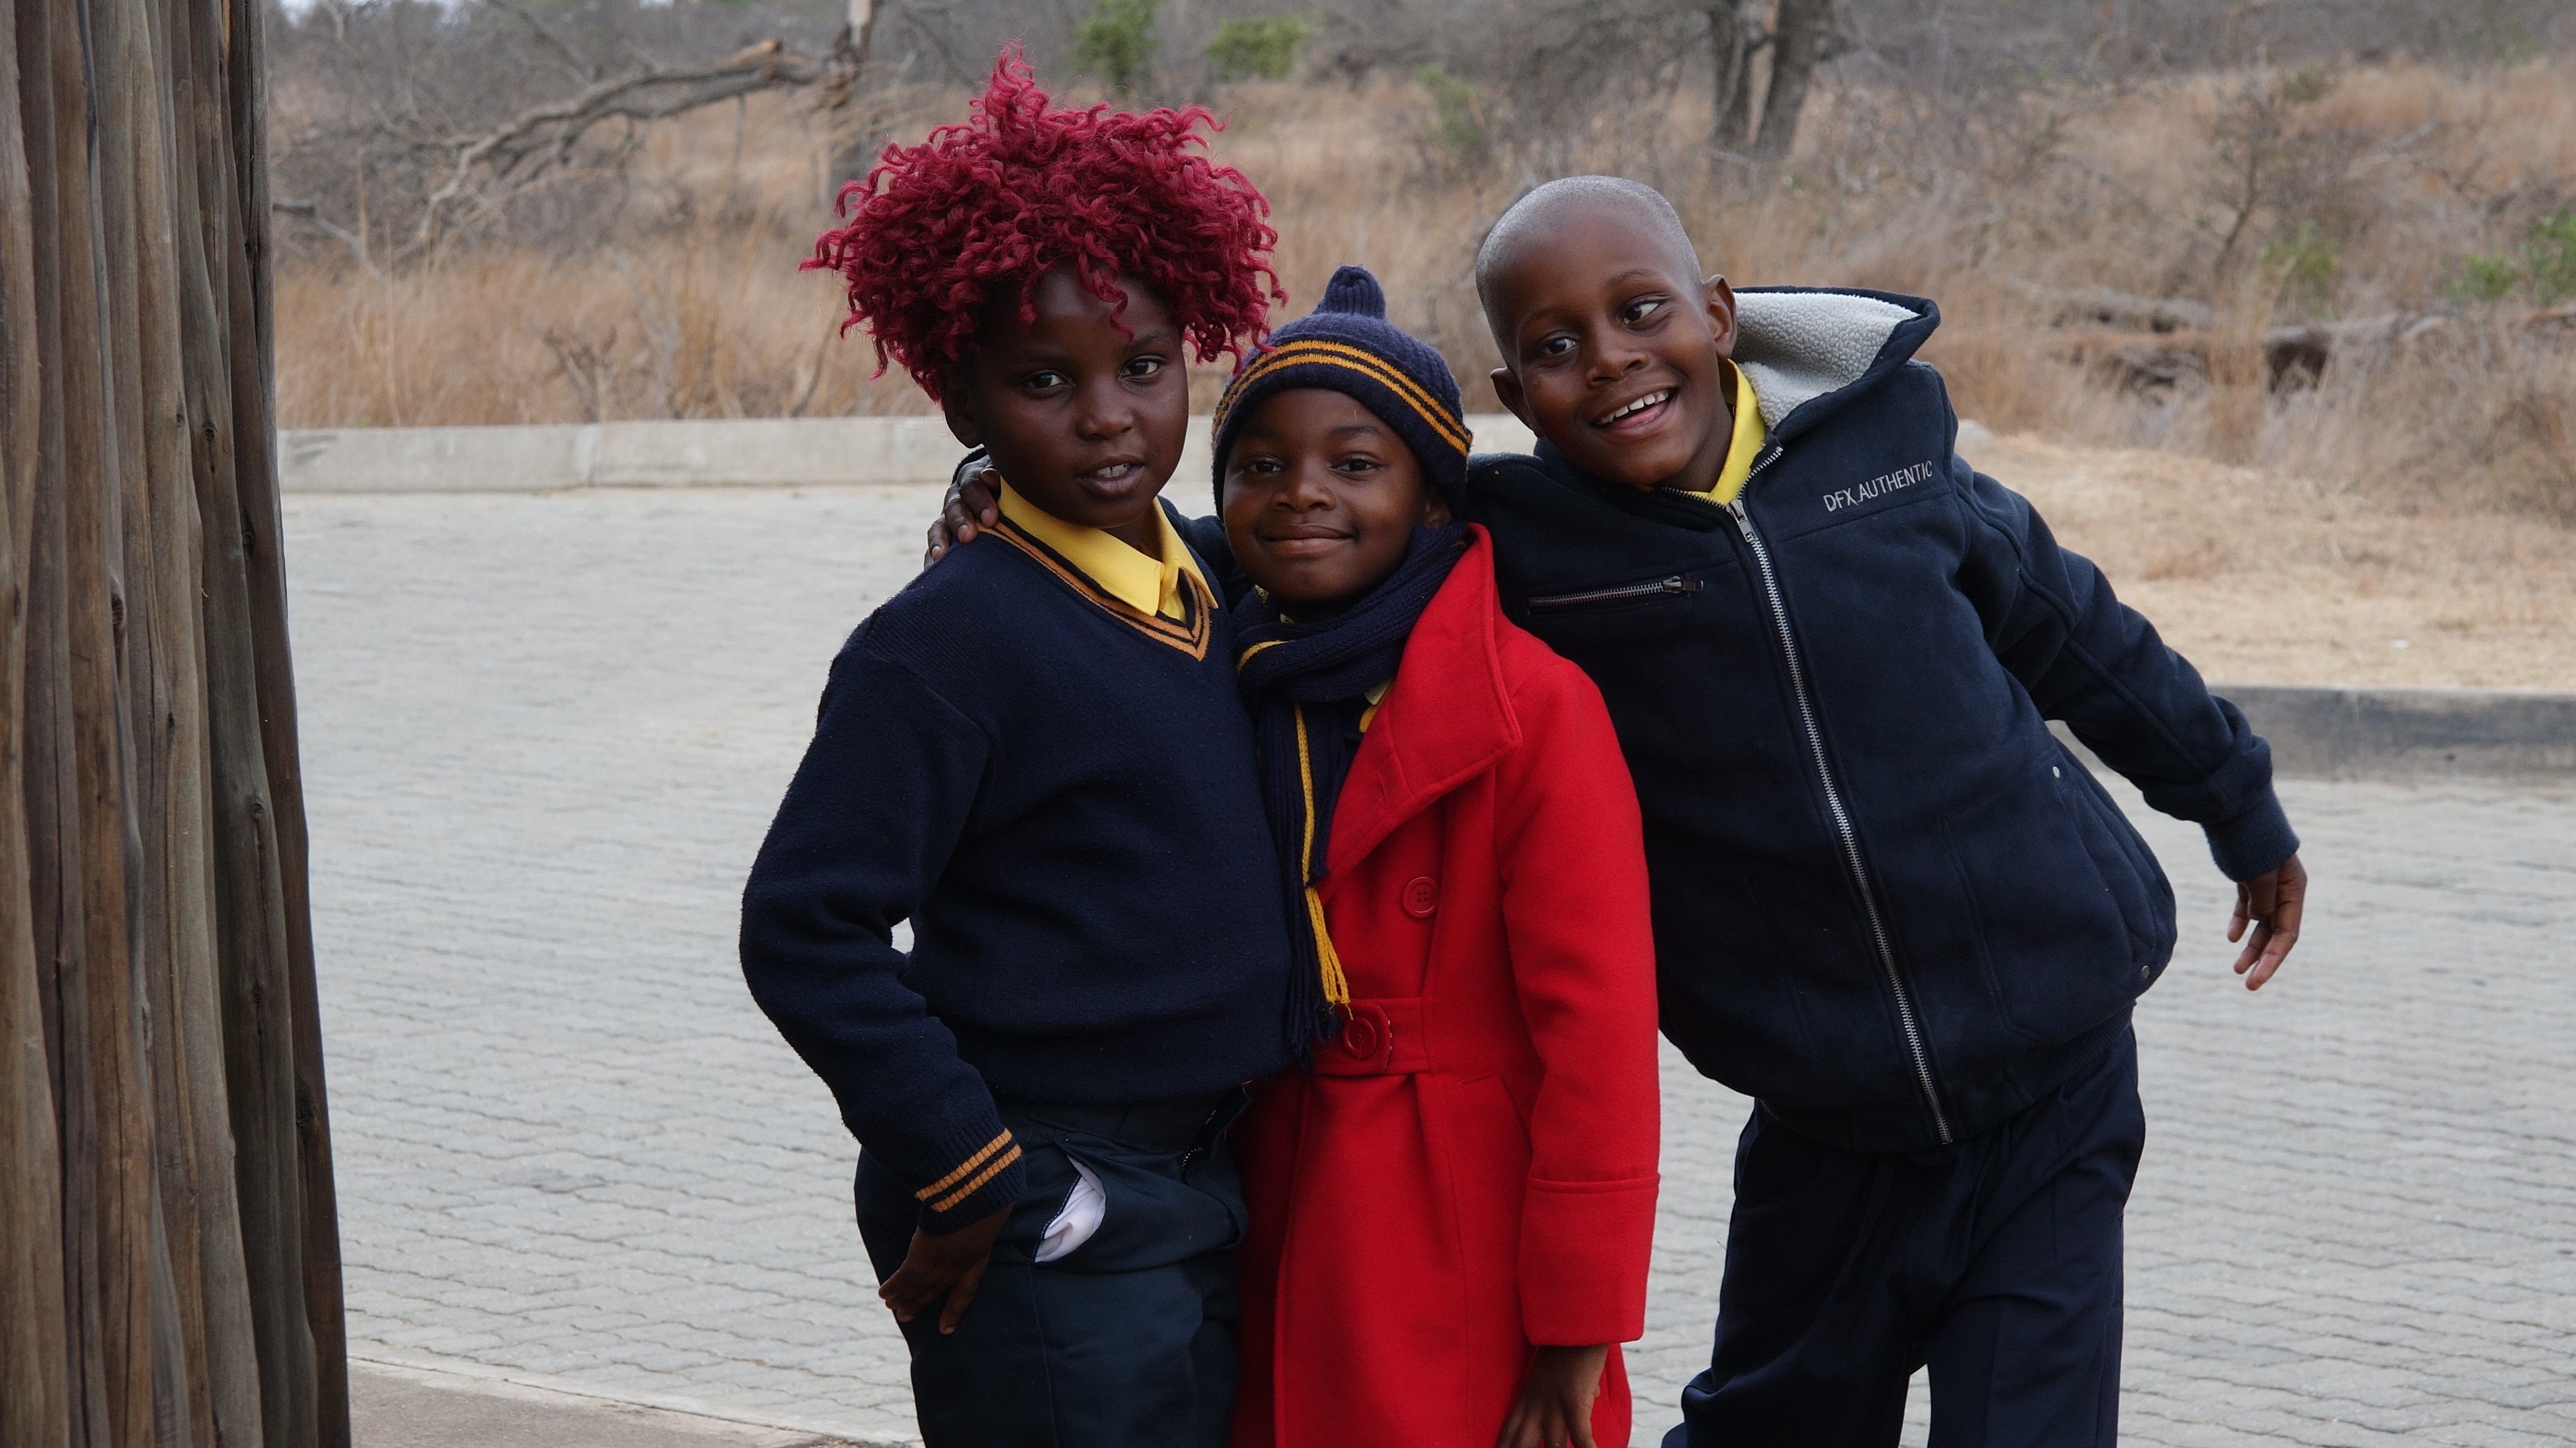
man, person, people, woman, africa, family, children, photograph, image, back to school